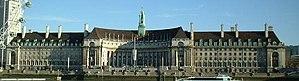
Le London County Council est le corps principal du gouvernement local pour le comté de Londres durant son existence de 1889 à 1965, et la première autorité municipale générale londonienne à être directement élue. Le LCC gérait l’Inner London et a été remplacée par le Greater London Council. Le LCC était la plus grande, la plus significative et la plus ambitieuse autorité municipale de son temps.